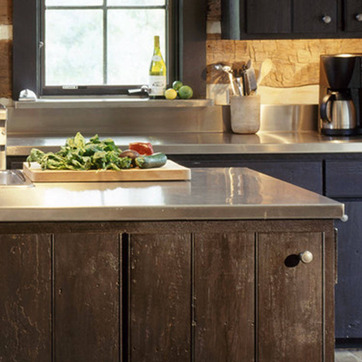
Material: polishedstone